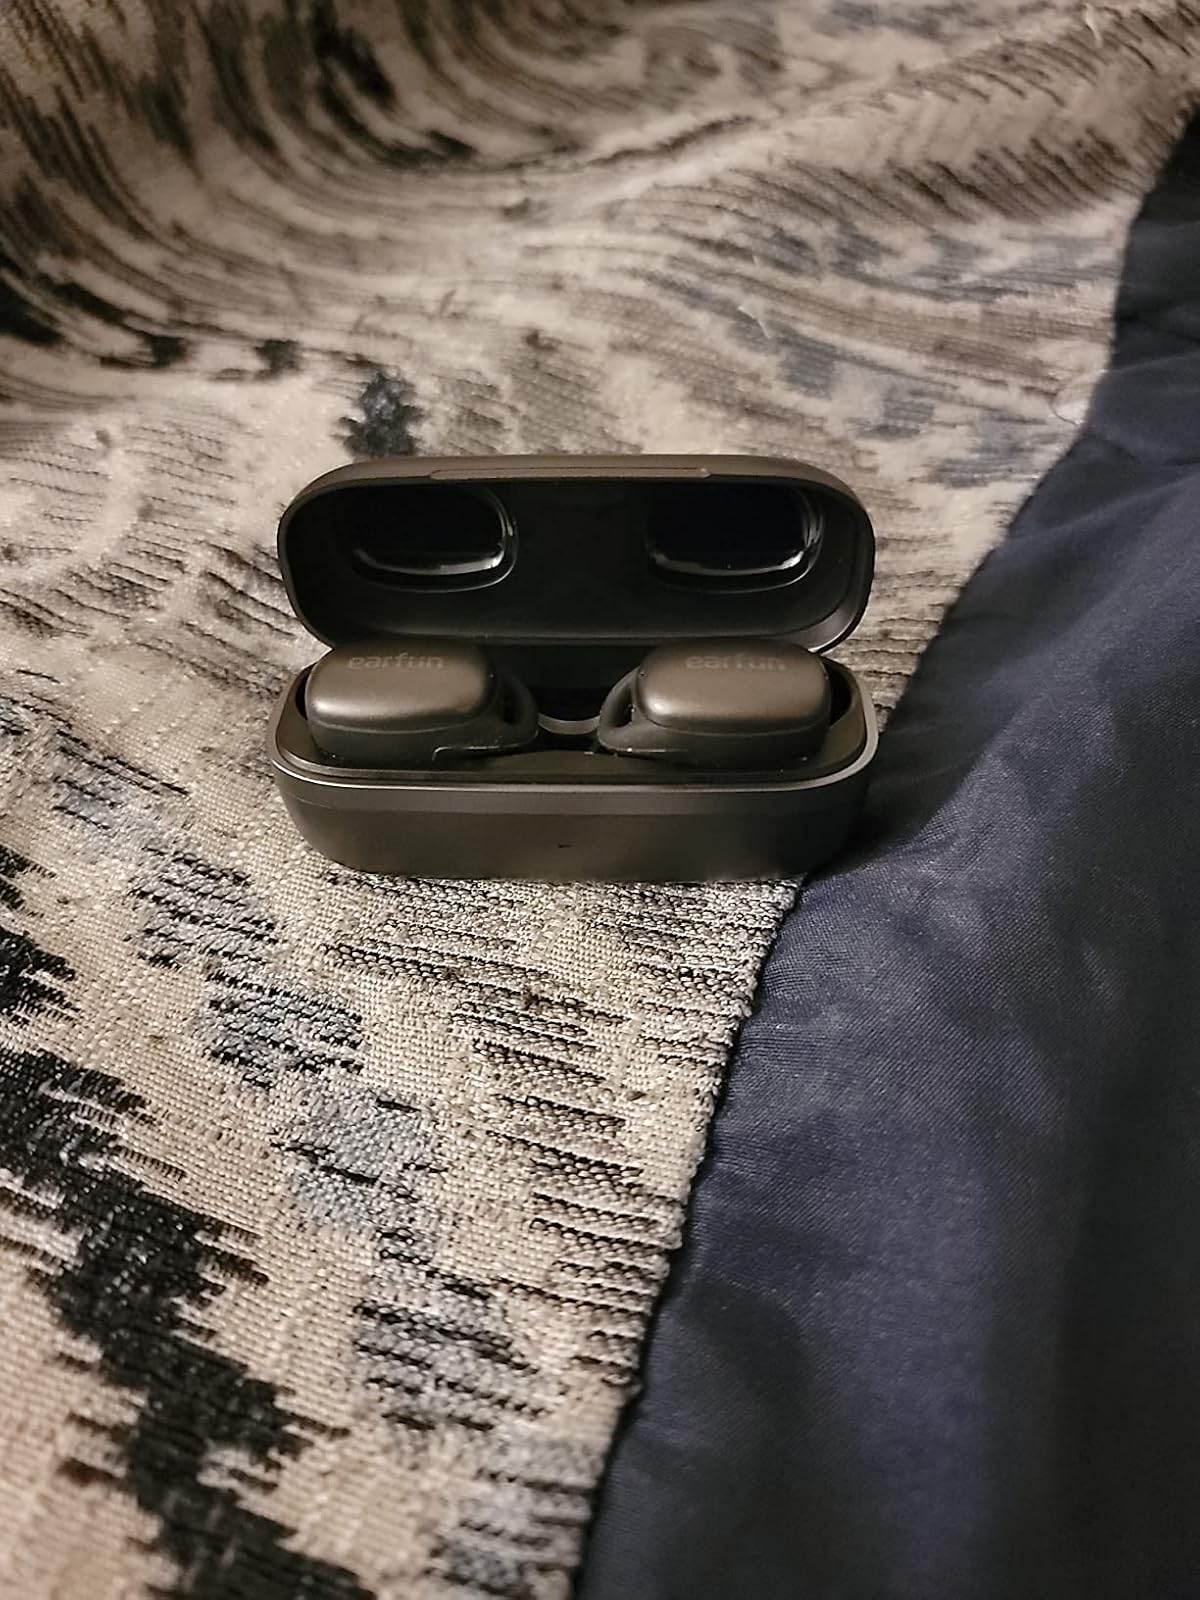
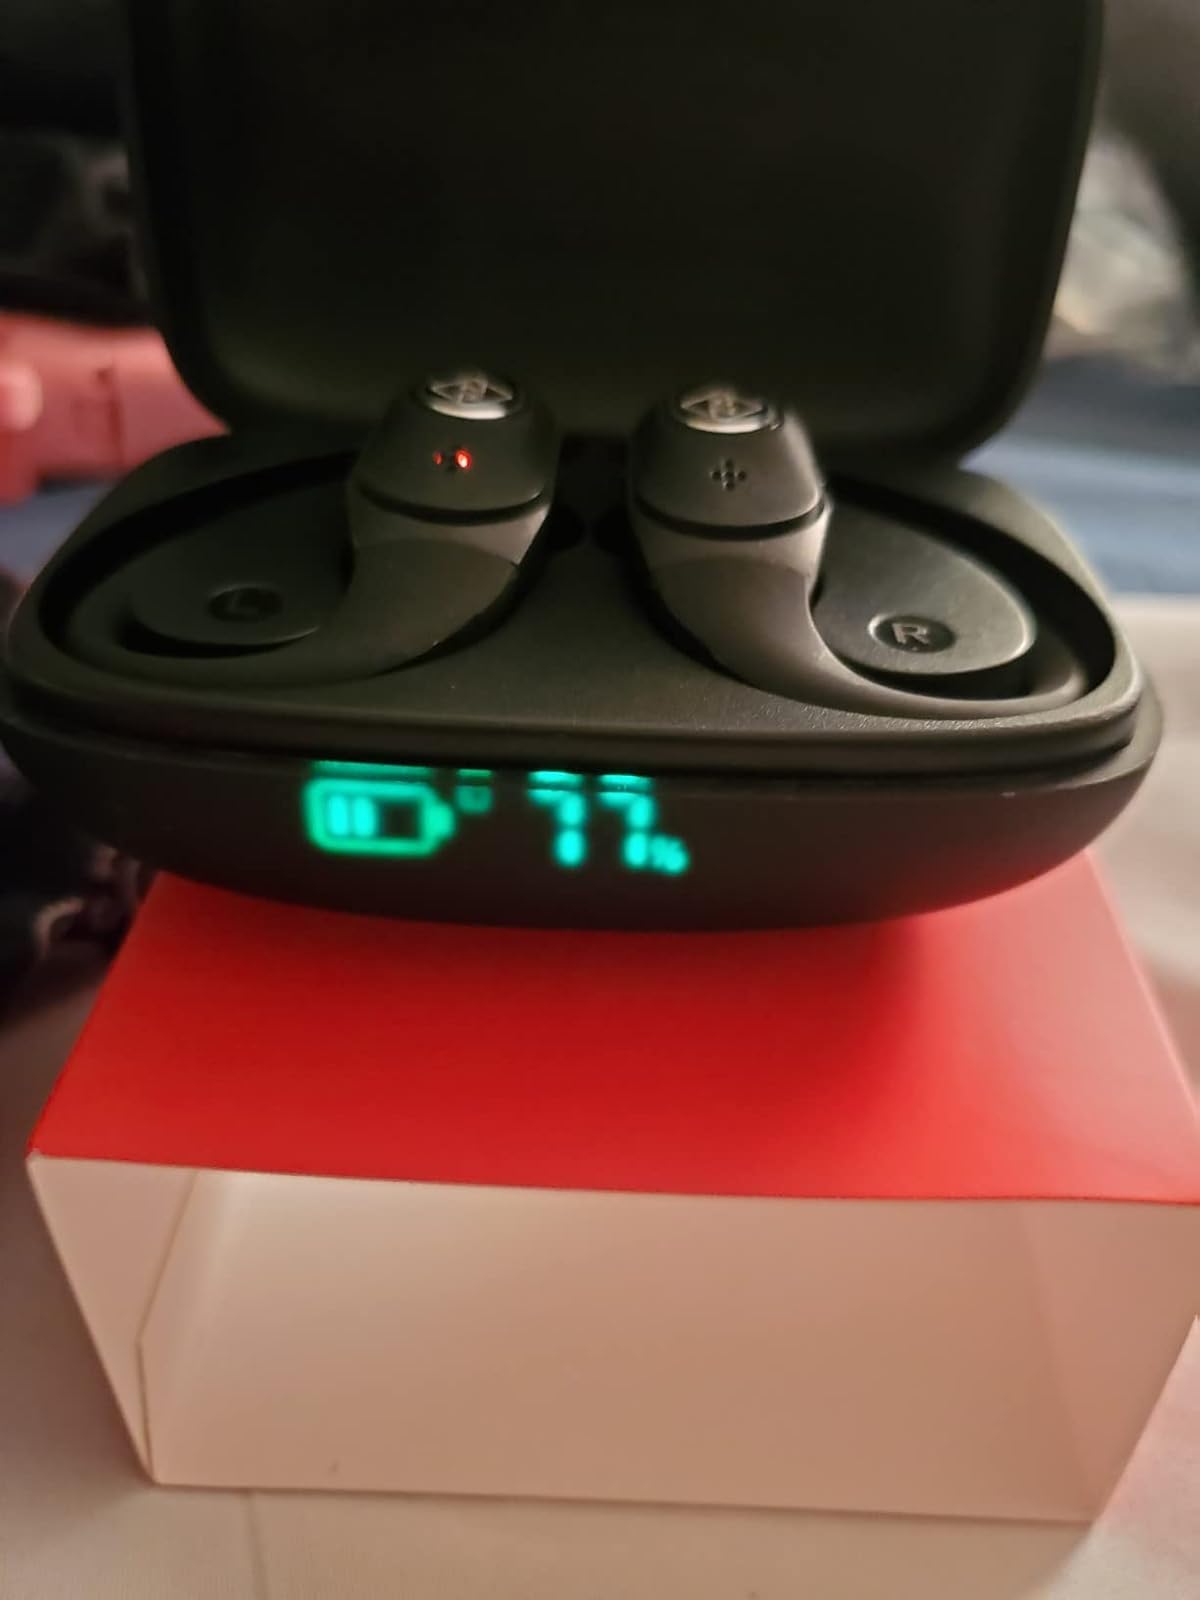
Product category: earbuds
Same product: no